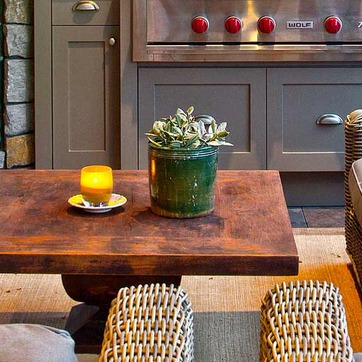
Material: ceramic